Charles-Gaspard Delestre-Poirson

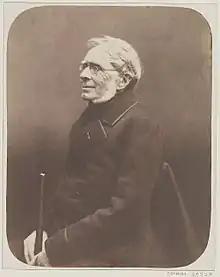
Charles-Gaspard Delestre-Poirson

Charles-Gaspard Delestre-Poirson, known as Delestre-Poirson (22 August 1790, in Paris – 19 November 1859) was a French playwright and theatre director.